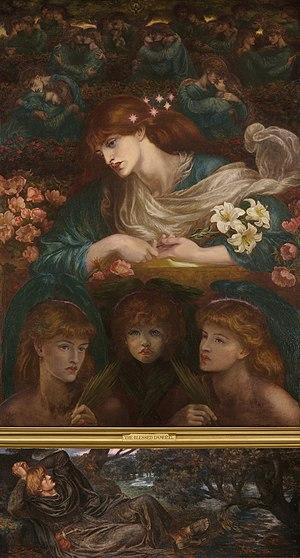
La Damoiselle élue est un poème lyrique pour 2 voix de femme solo, chœur et orchestre composé par Claude Debussy en 1887-1888 sur un texte de Dante Gabriel Rossetti, traduit par Gabriel Sarrazin..